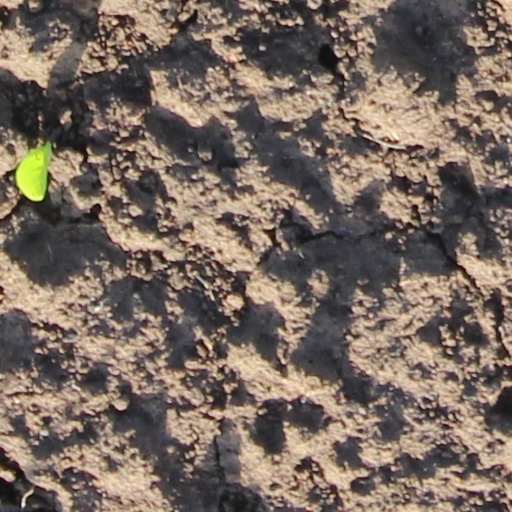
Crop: wheat